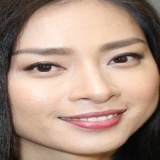
diễn viên Ngô Thanh Vân